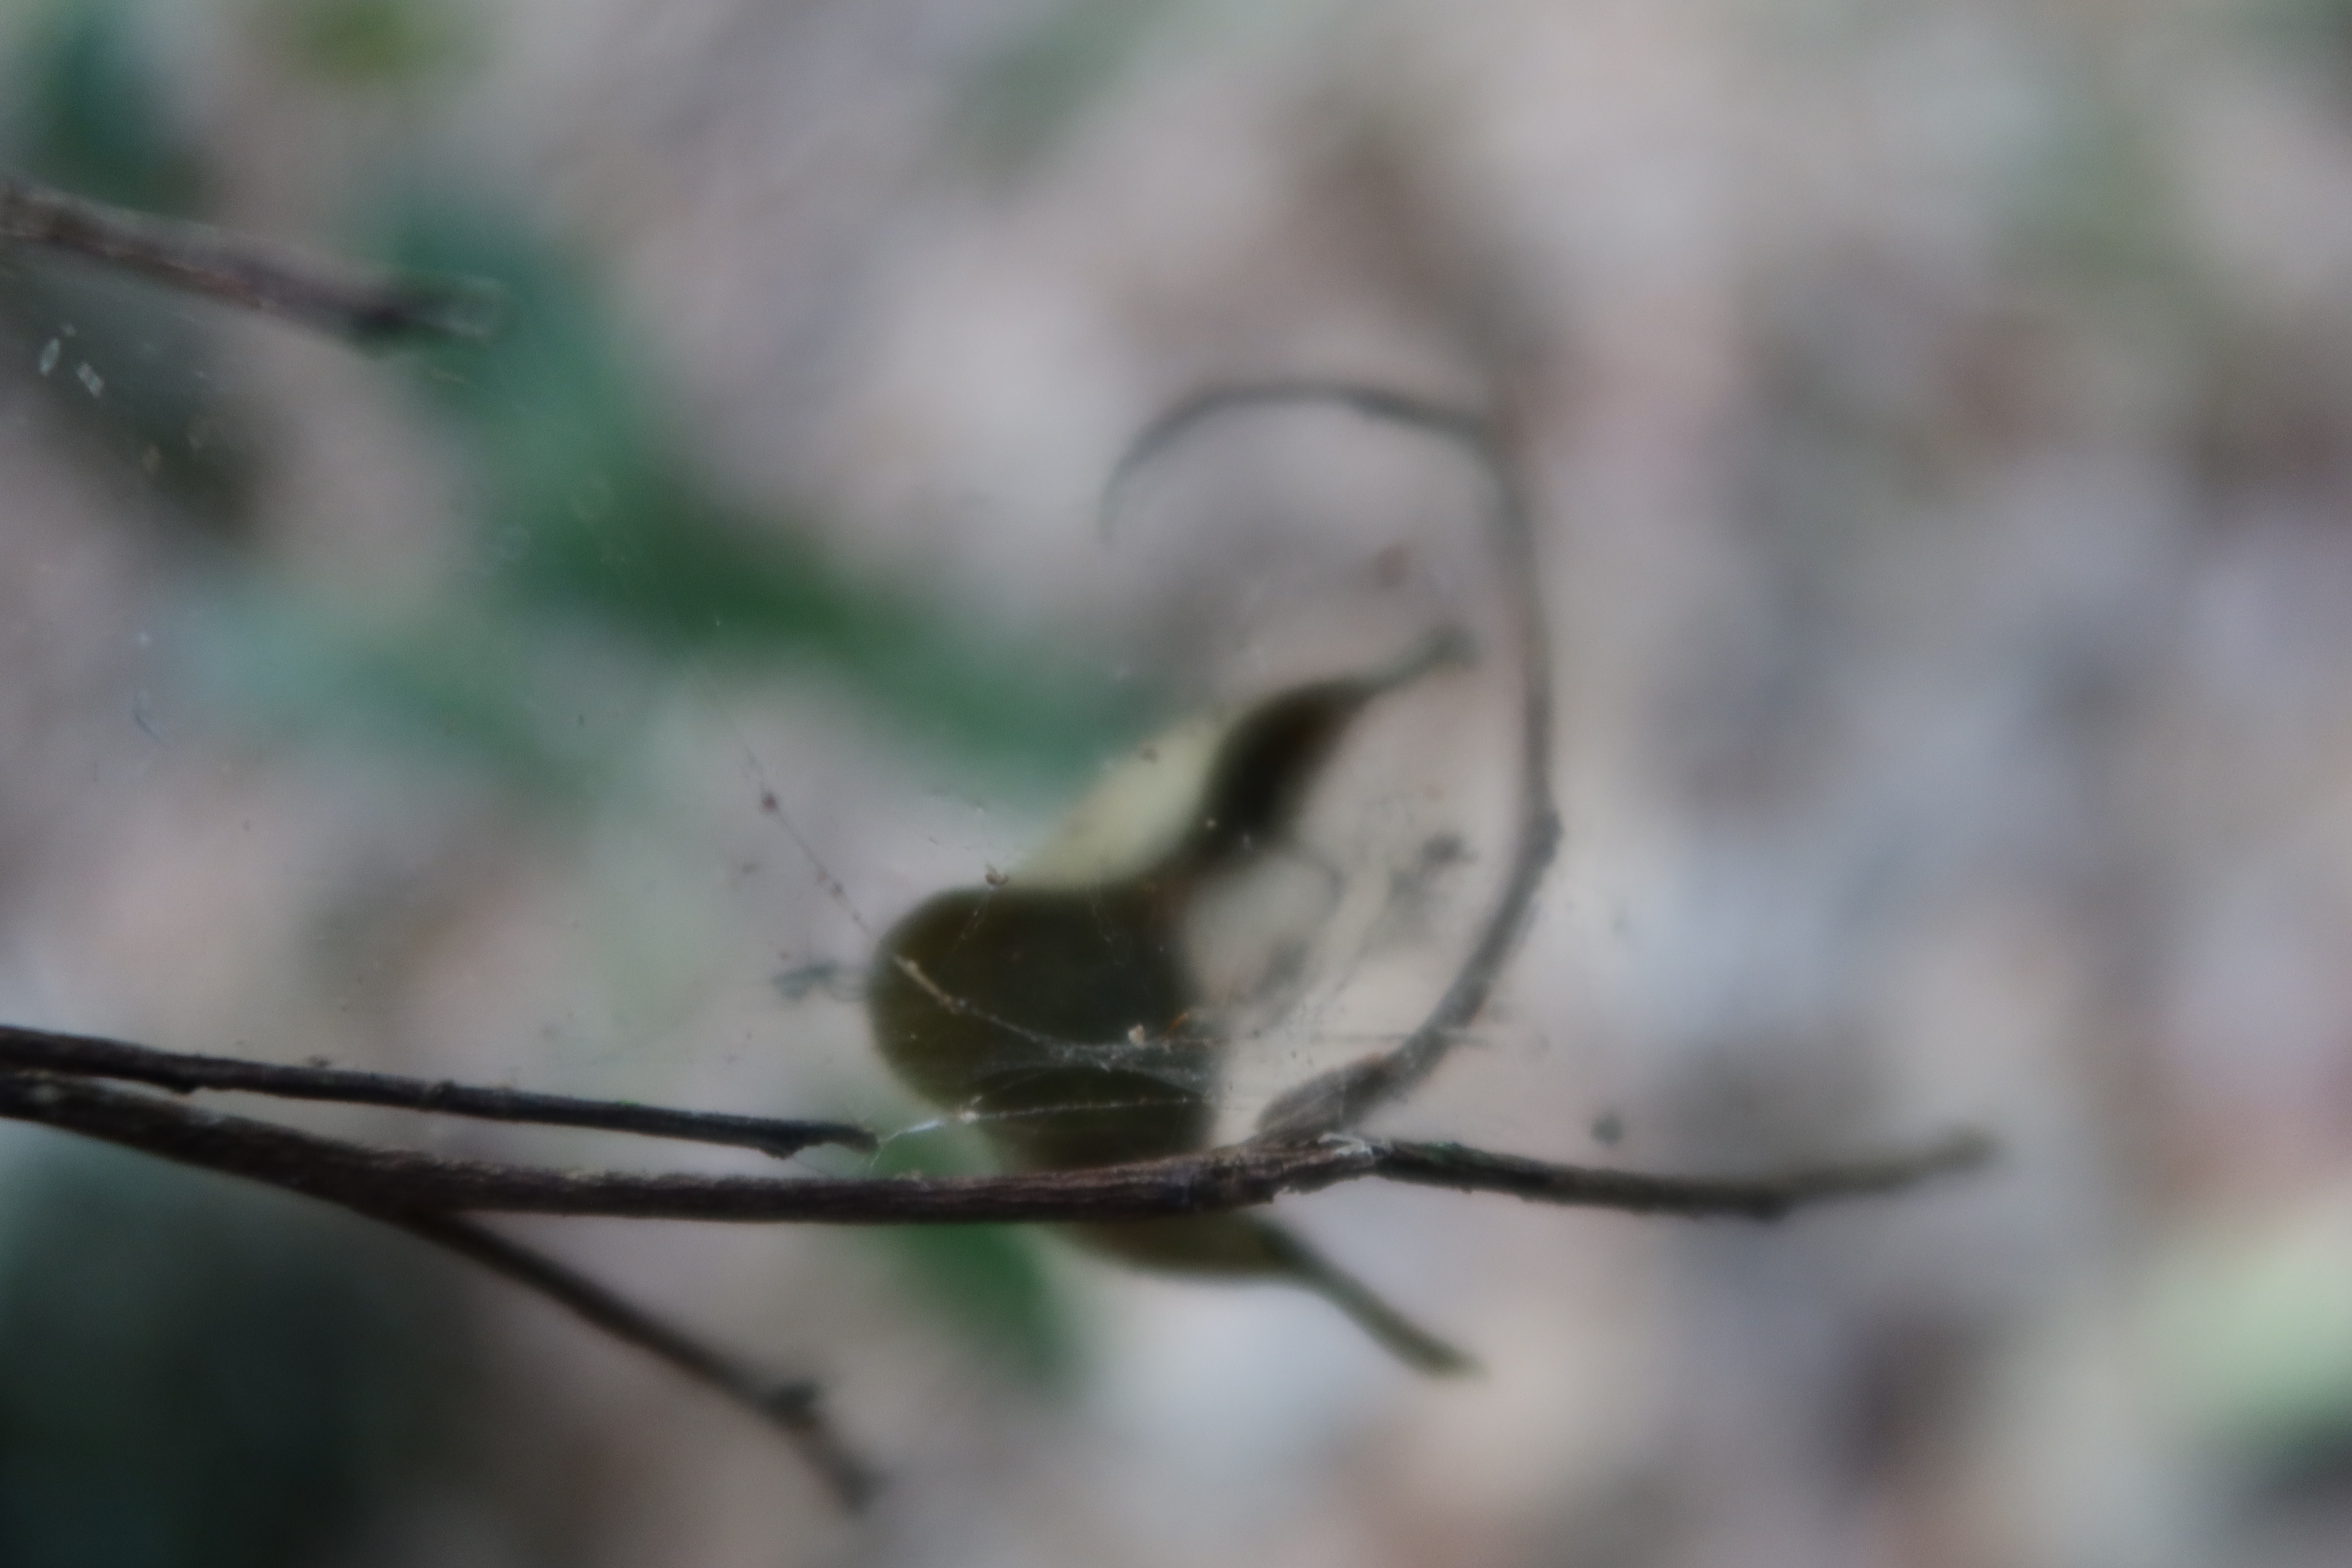
Label: Spiders